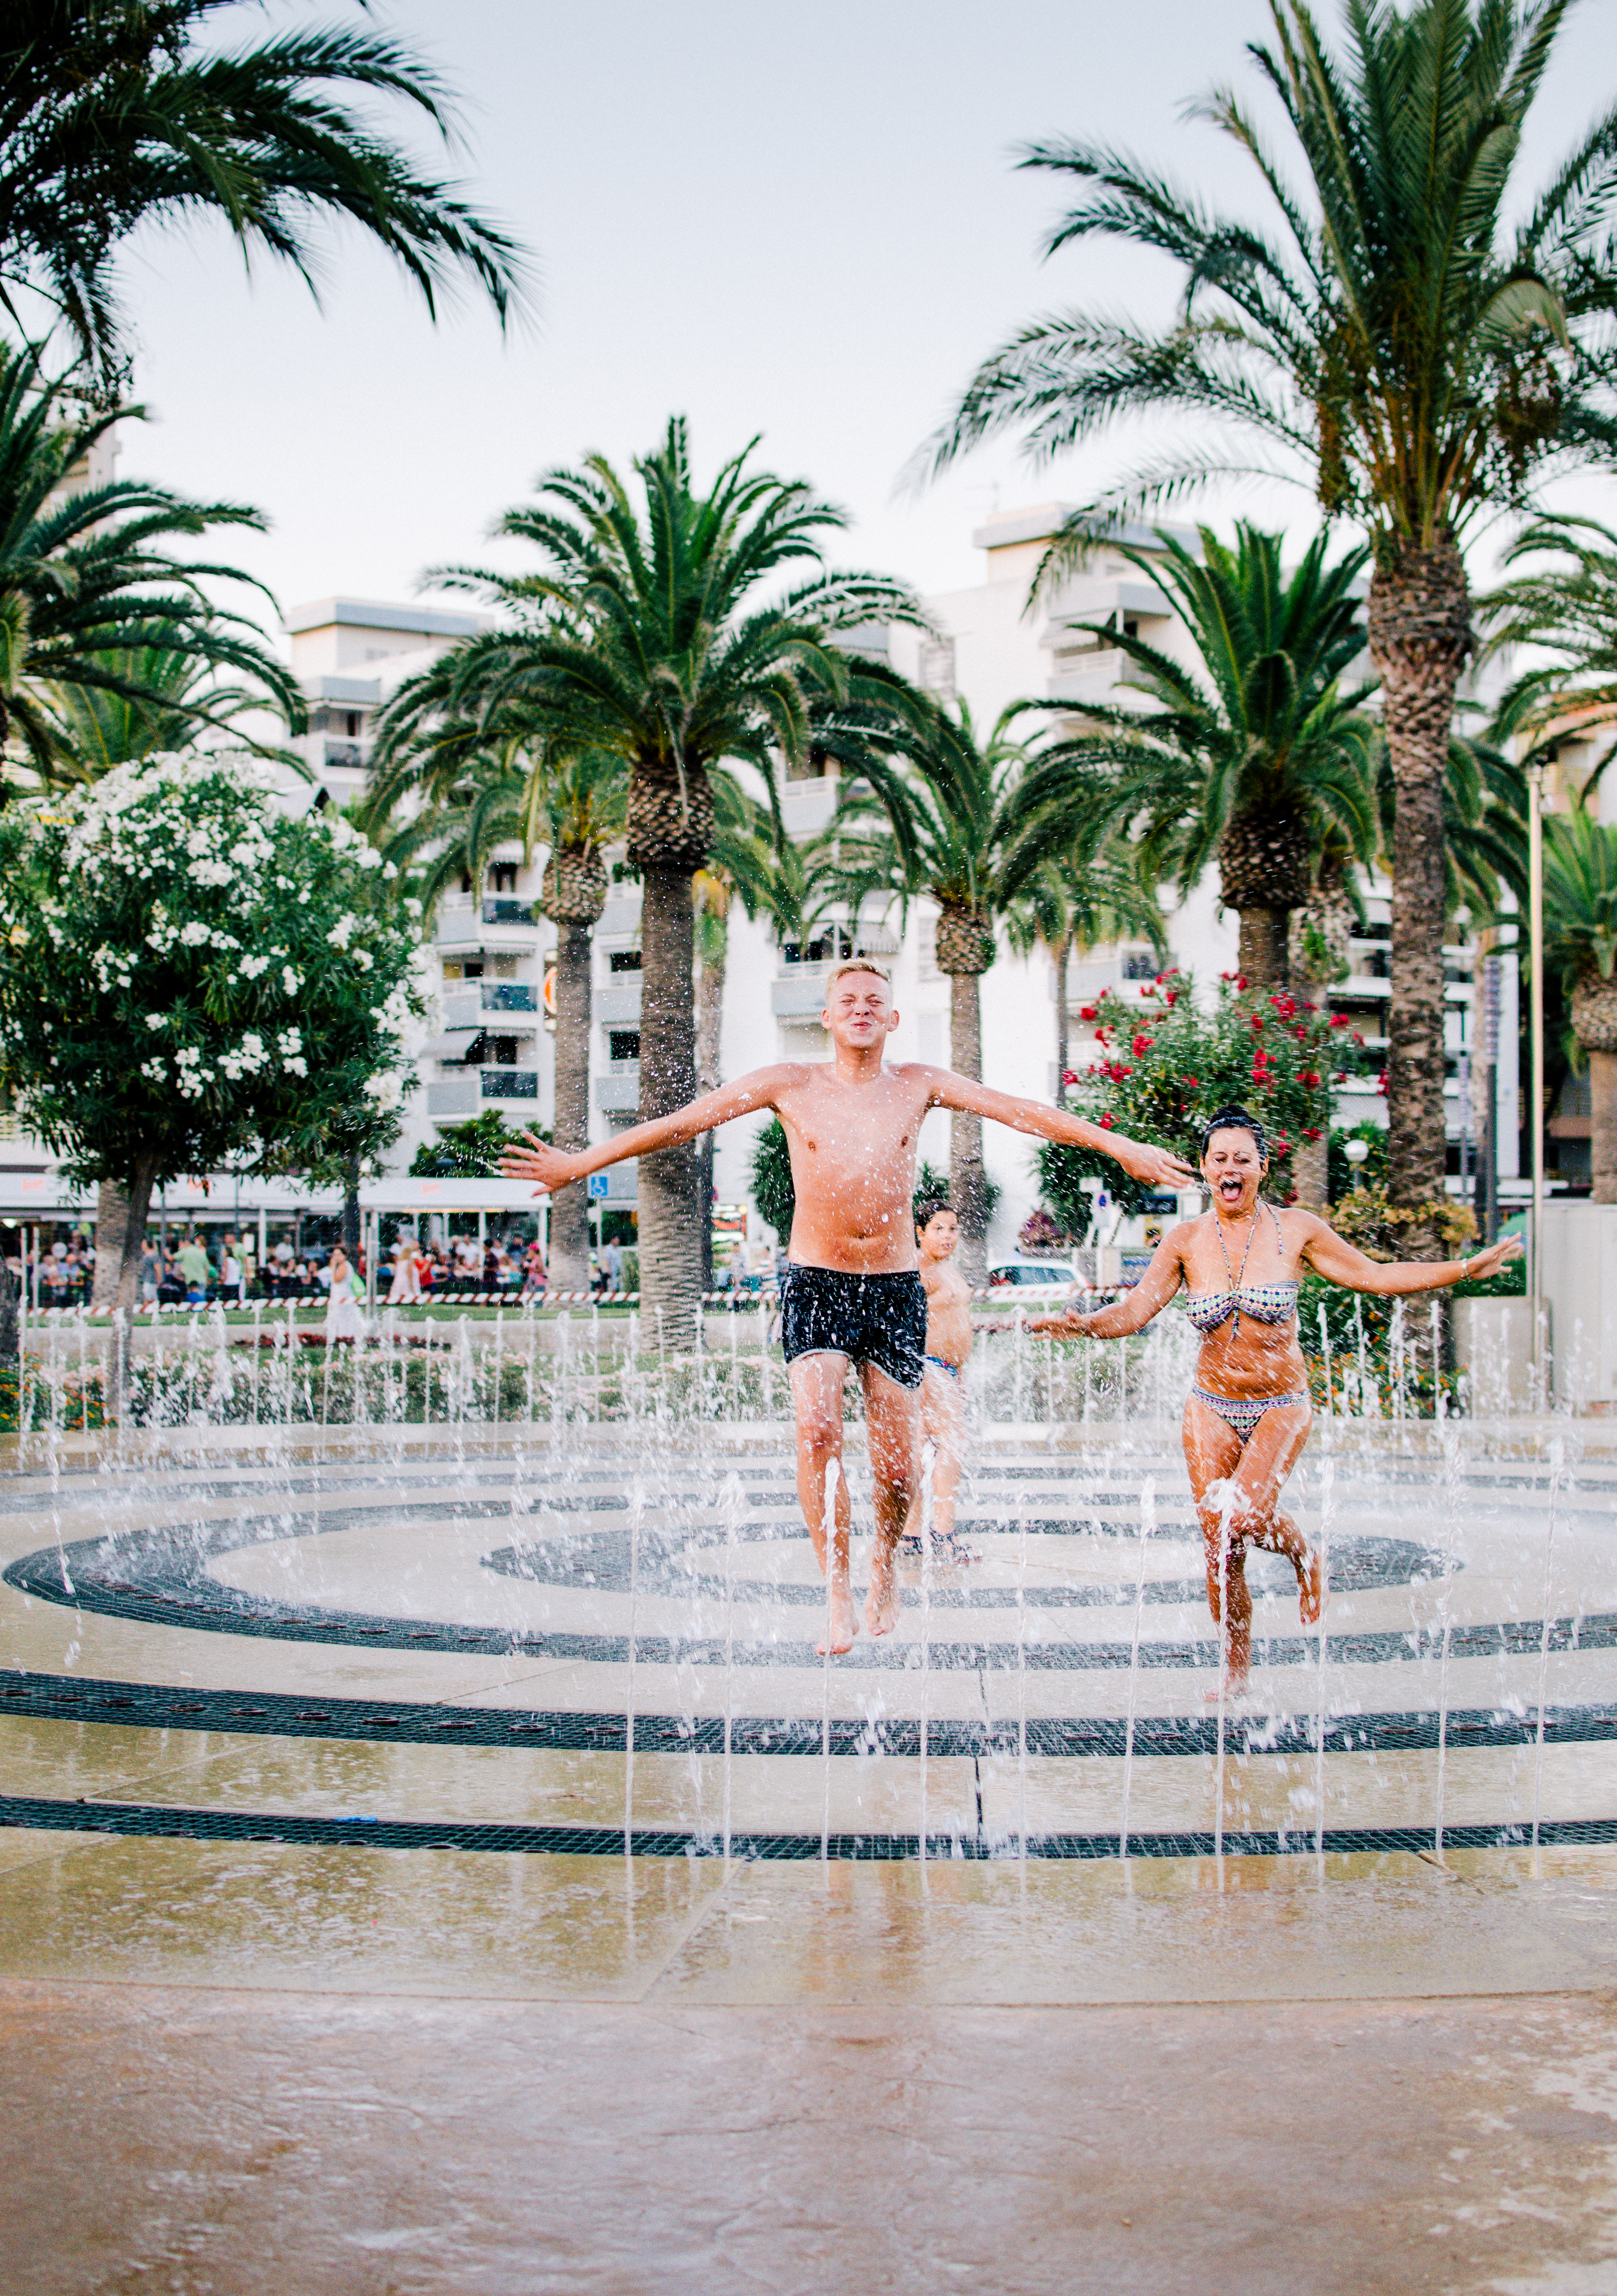
beach, water, outdoor, street, walkway, summer, vacation, amusement park, swimming pool, color, nikon, leisure, candid, spain, happiness, source, 35mm, resort, catalonia, joy, water park, d7000, soul, water feature, moment, decisive, luis, collecting, salou, alvarez, marra, arecales